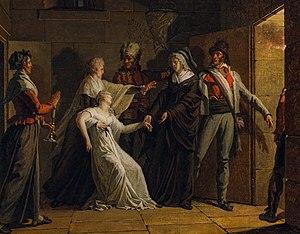
Marie Antoinette séparée de sa famille au temple, par Jacques Augustin Pajou.